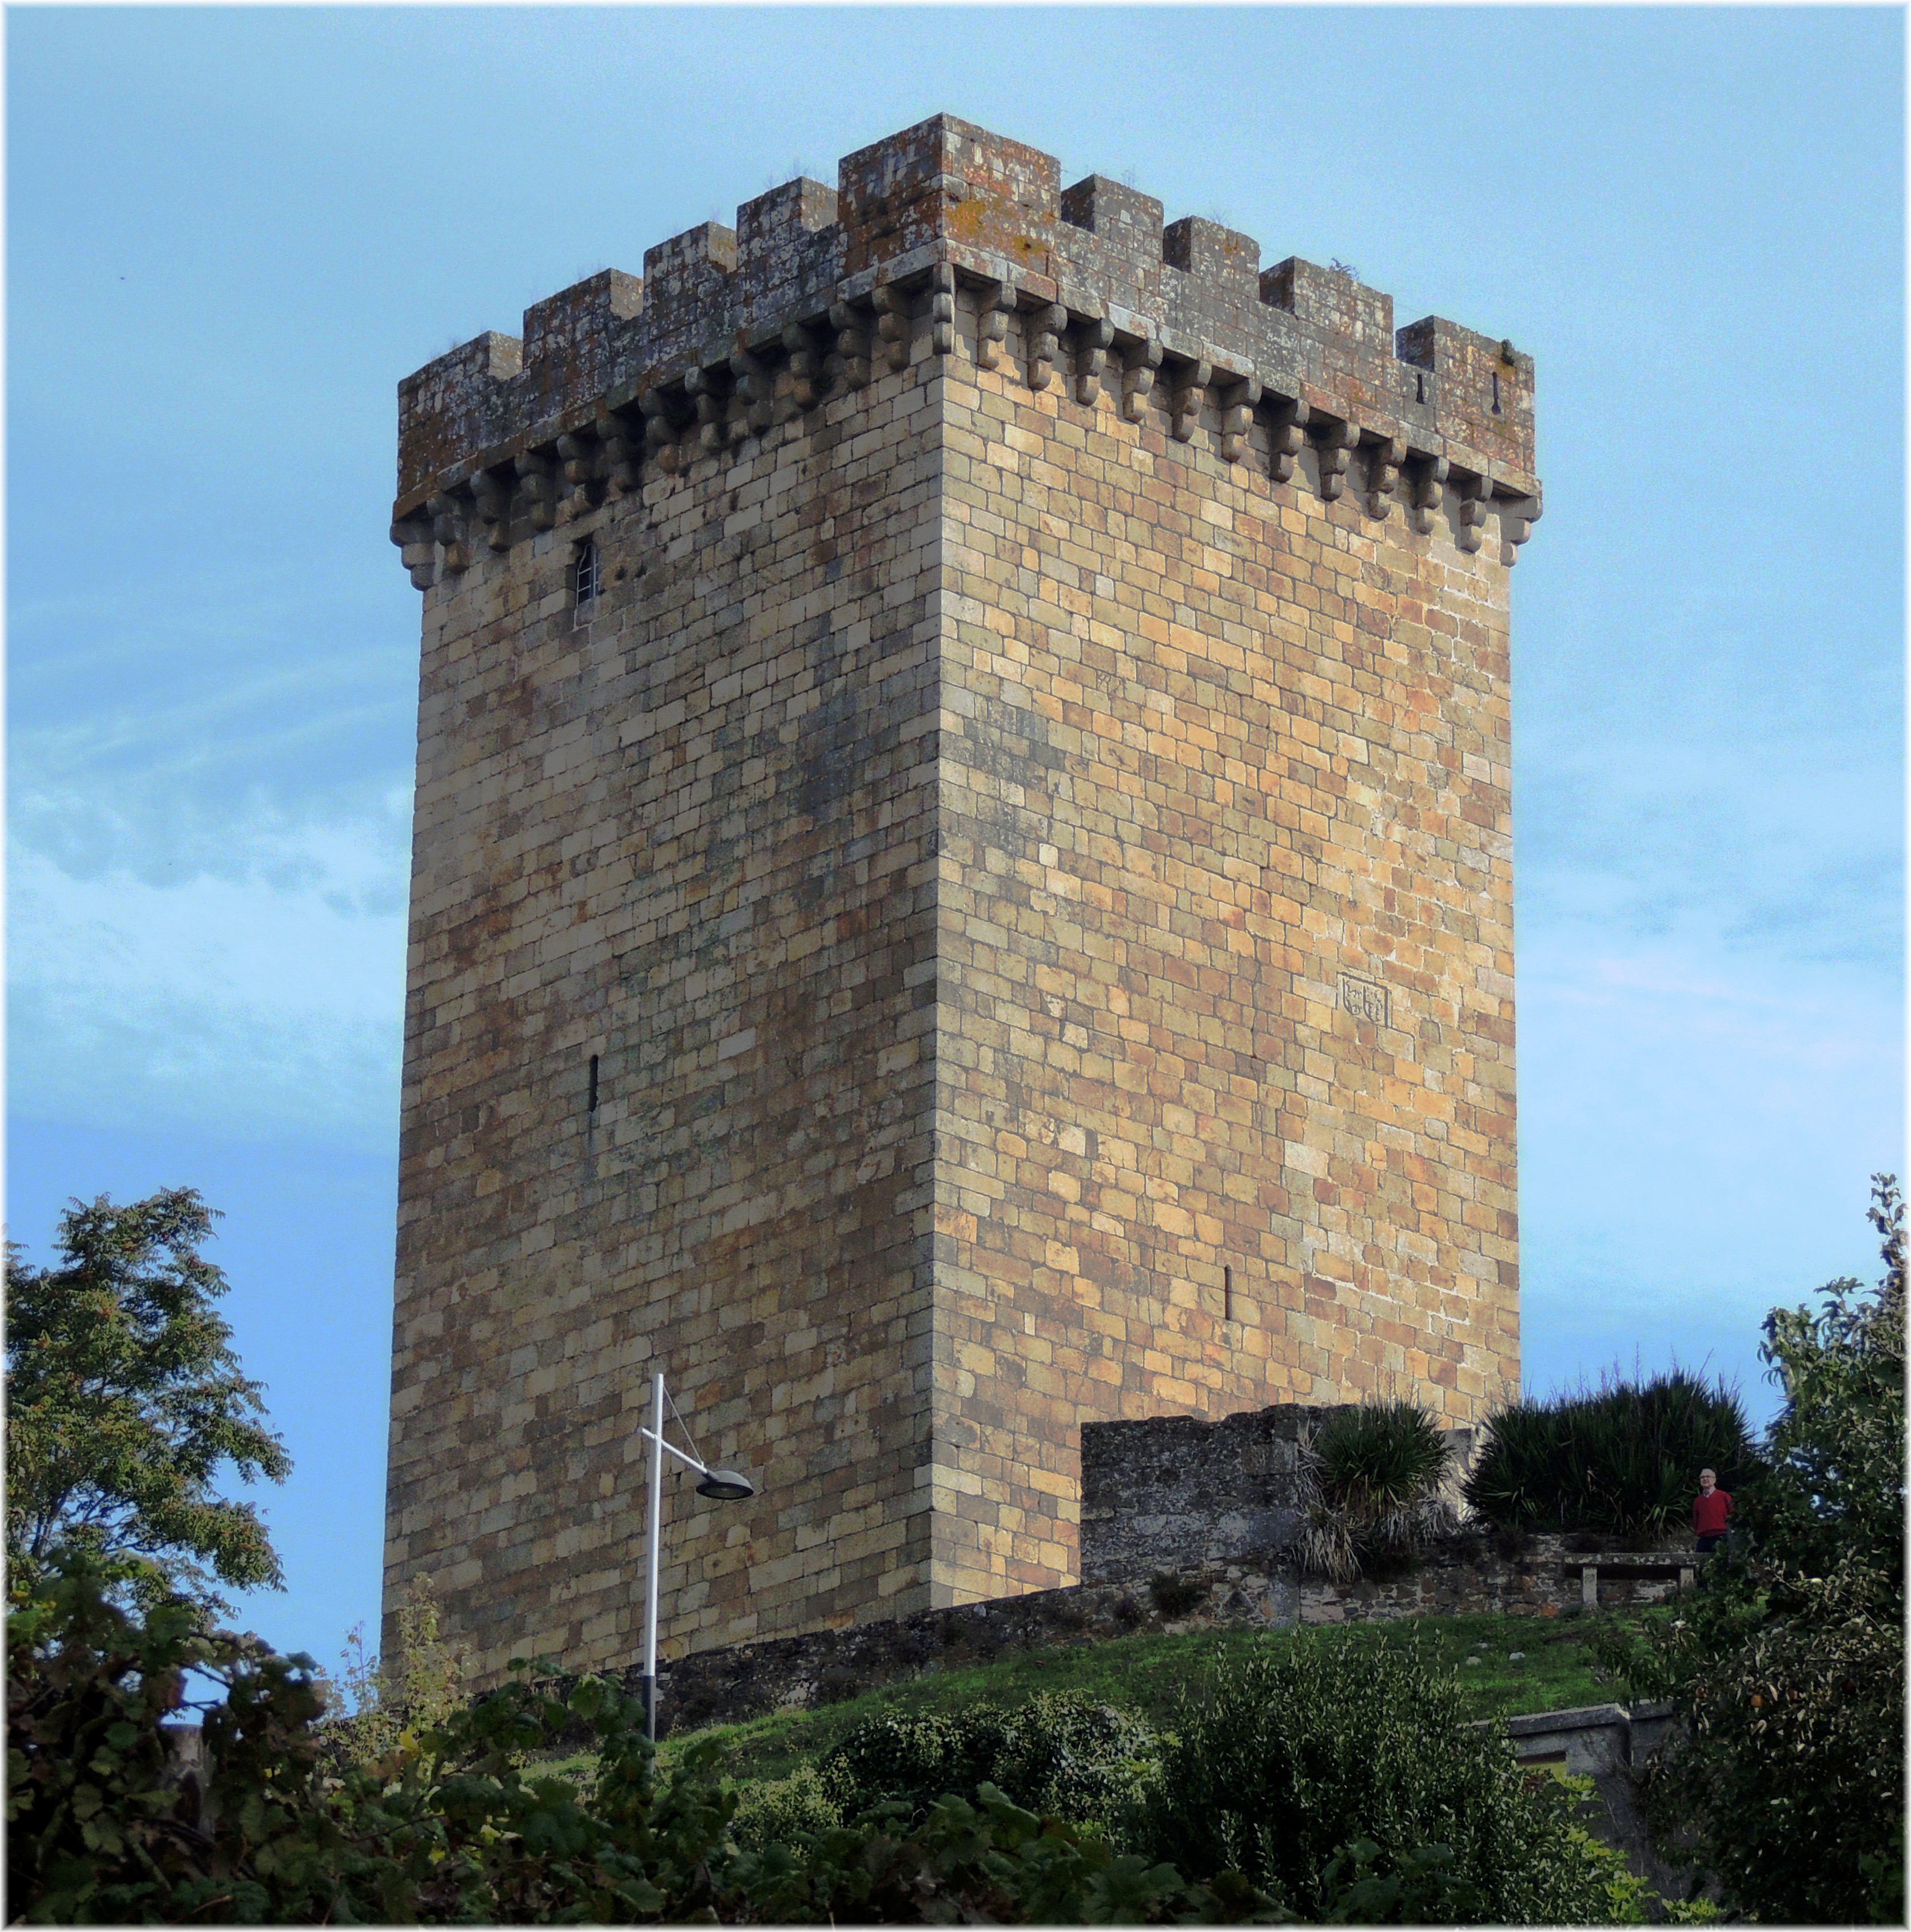
building, tower, castle, landmark, fortification, bell tower, cool image, historic site